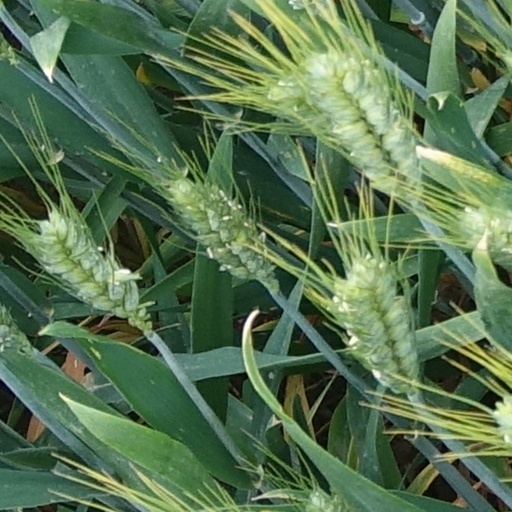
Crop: wheat